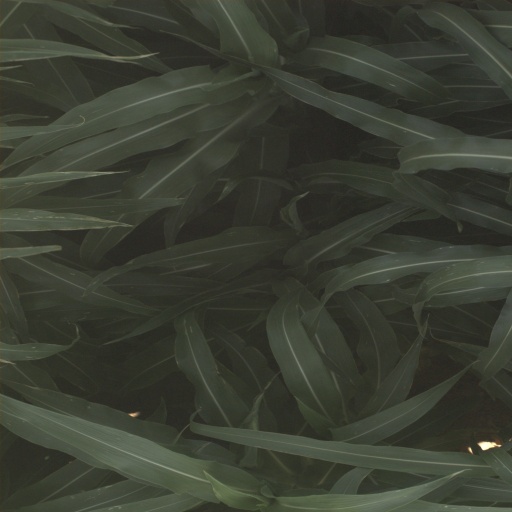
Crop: sorghum